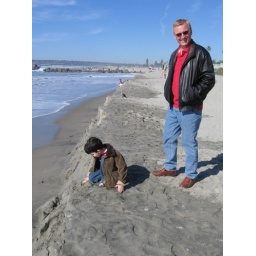
Gabe and my dad on the beach in Coronado. They were pushing down the edge of the little sand cliffs.